In Fabric

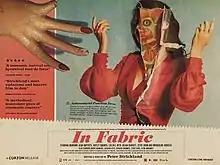
Theatrical release poster

In Fabric is a 2018 British horror film written and directed by Peter Strickland, and starring Marianne Jean-Baptiste, Hayley Squires, Leo Bill and Gwendoline Christie. The film follows a haunted red dress as it torments various owners.